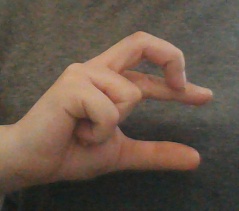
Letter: thal